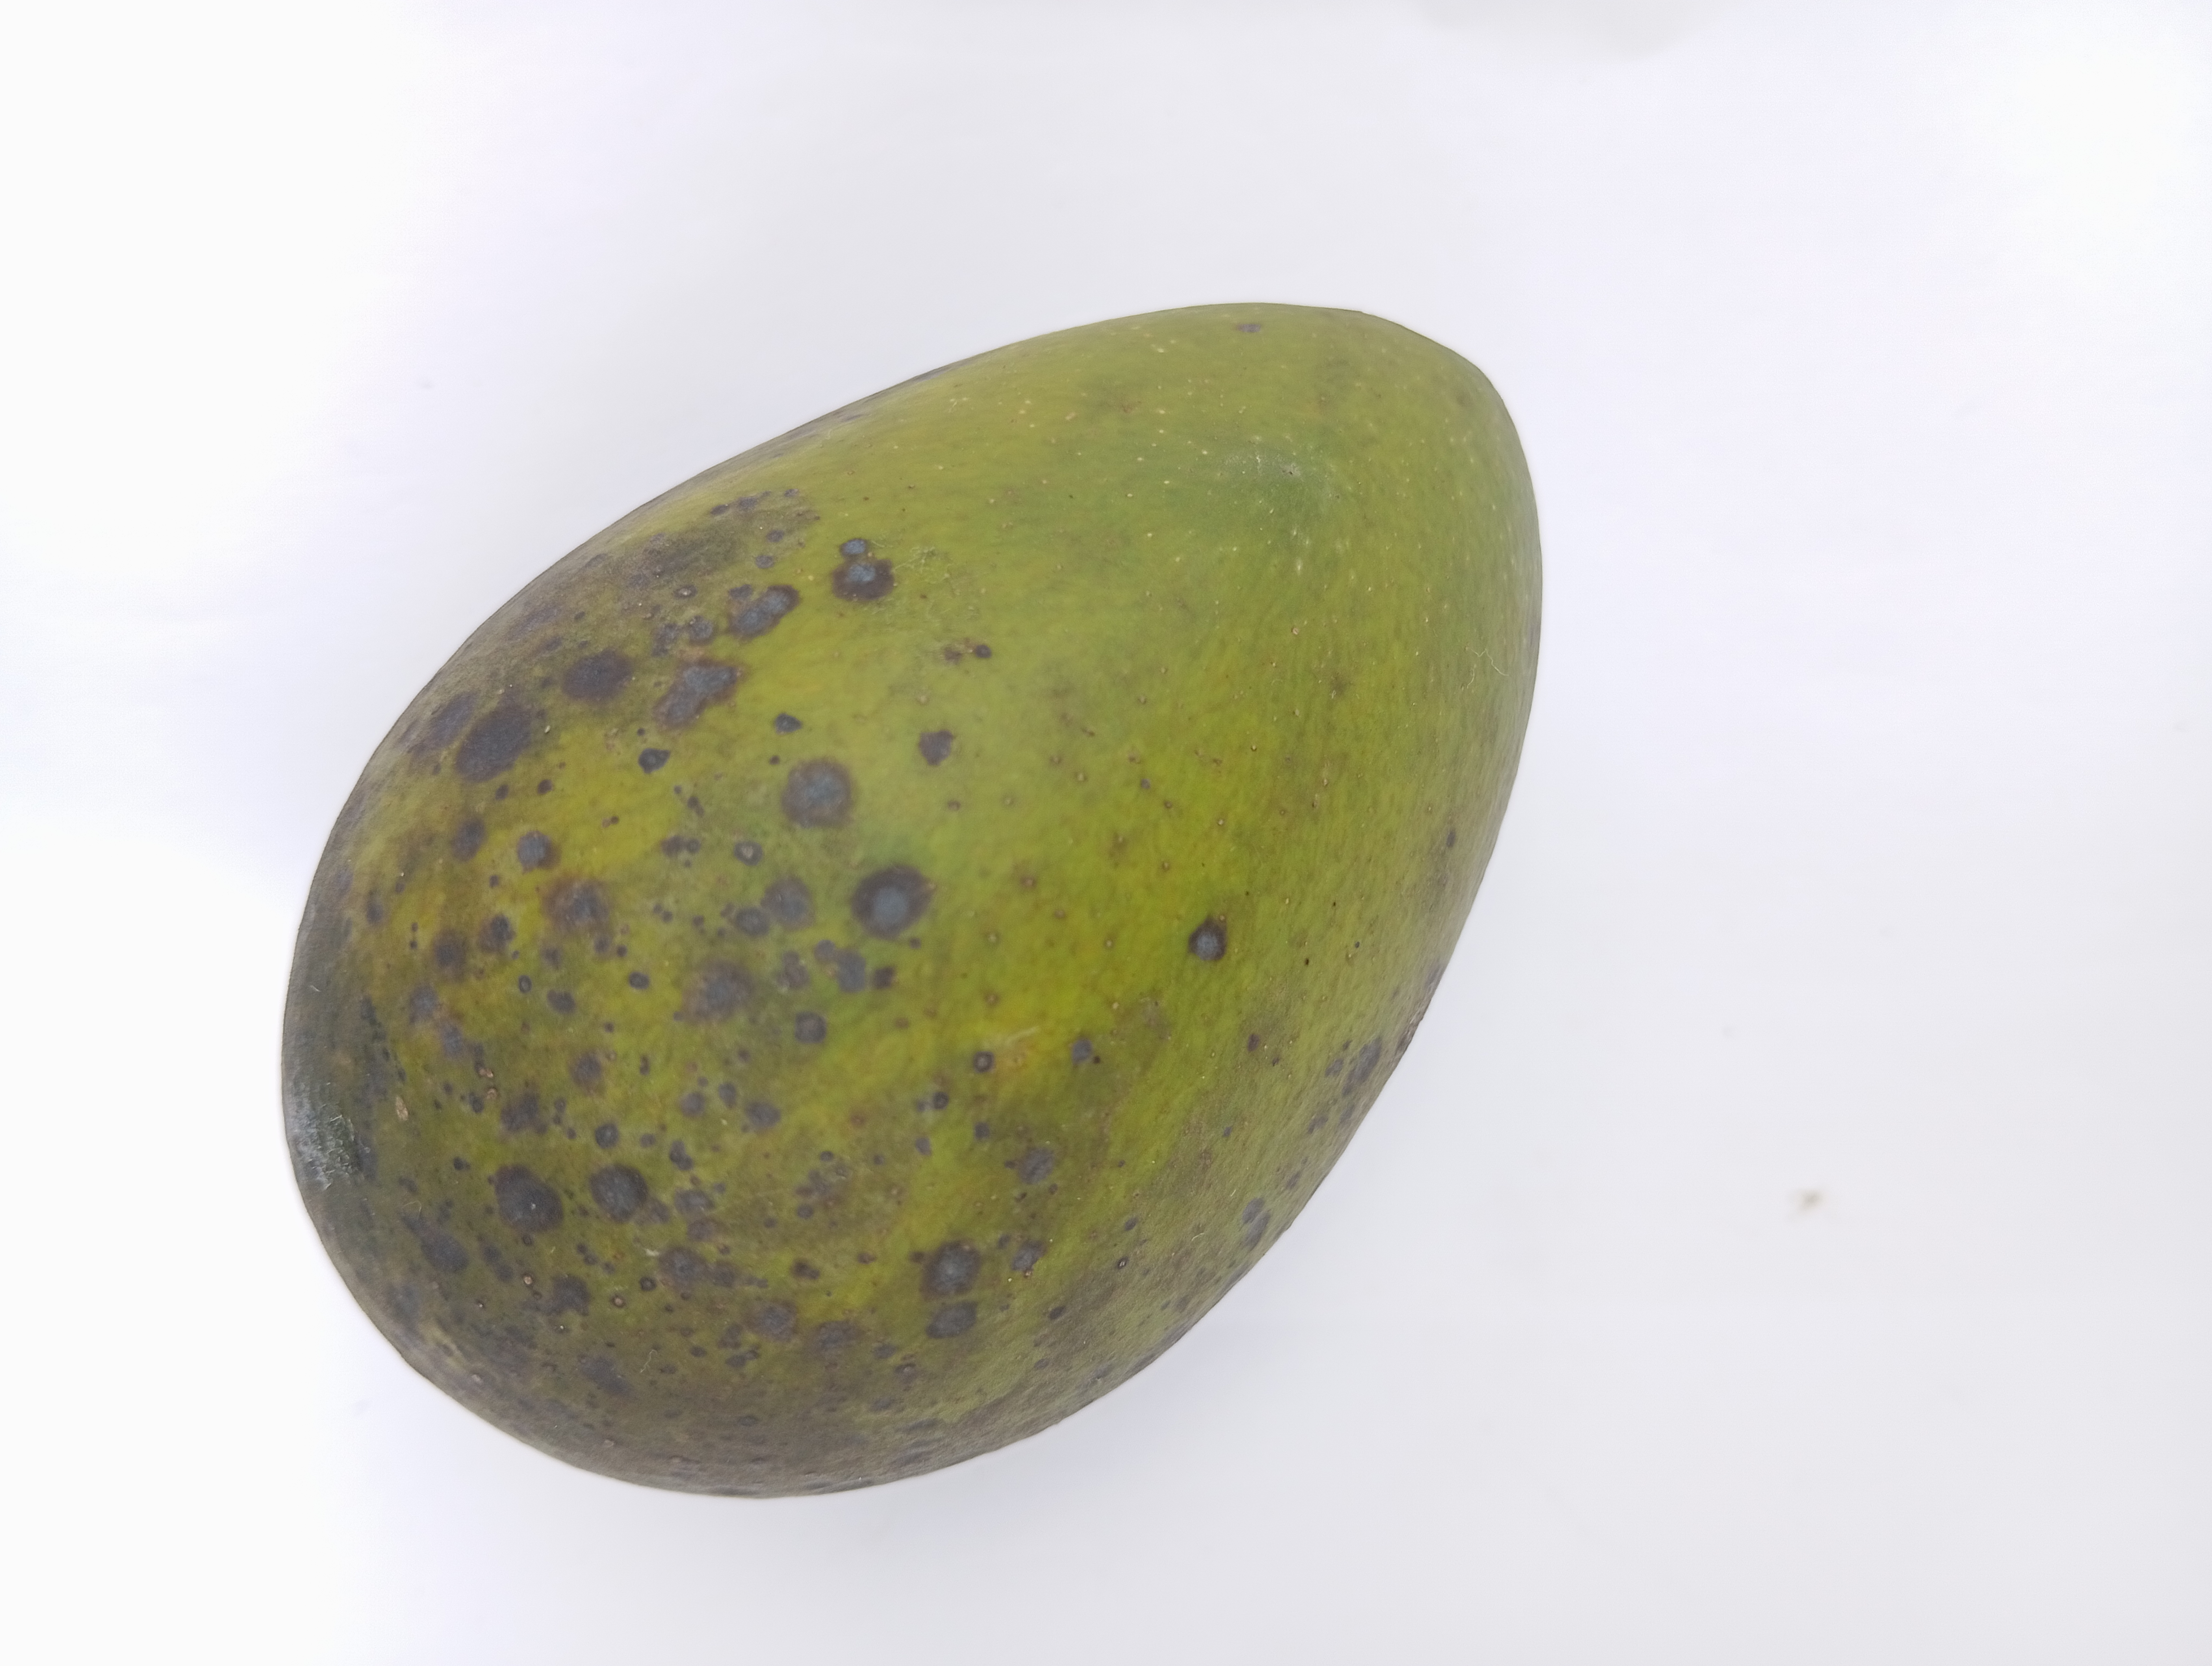
Mango variety: Harivanga